Tre colonne in cronaca

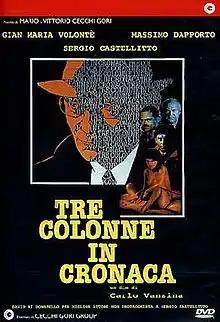

Tre colonne in cronaca ("Three columns in the news") is a 1990 Italian drama film directed by Carlo Vanzina. It is loosely based on the novel with the same name written by Corrado Augias and Daniela Pasti.